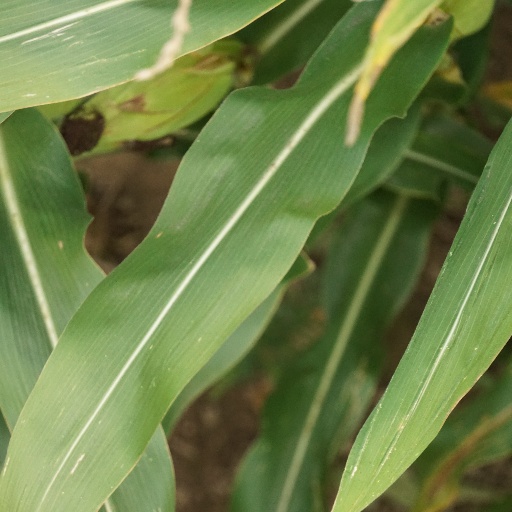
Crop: maize; corn